Charlotte Eustace Sophie de Fuligny-Damas

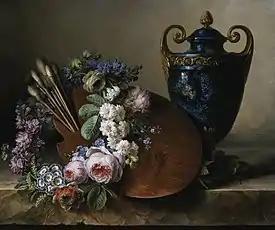
"Homage to Van Spaendonck"

It is not known how many works by the Marquise de Grollier survive today, since she did not exhibit or sell her art during her lifetime; instead, she gave almost all of her works to her immediate family. There is also some evidence that she gave art as gifts to those in her immediate social circle, including the Empress Josephine.